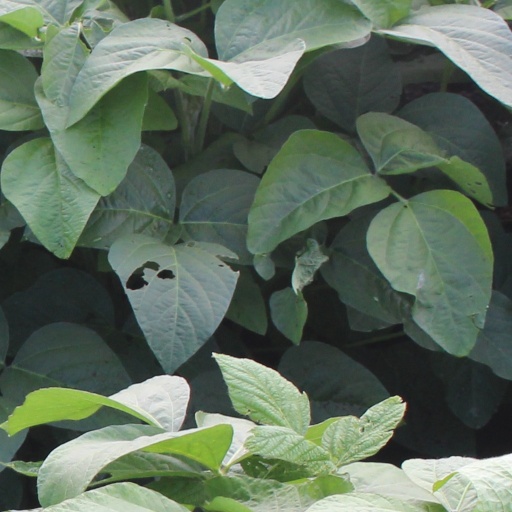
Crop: soybean